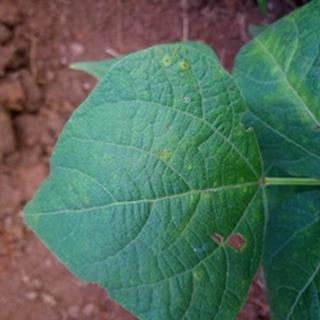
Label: bean_rust